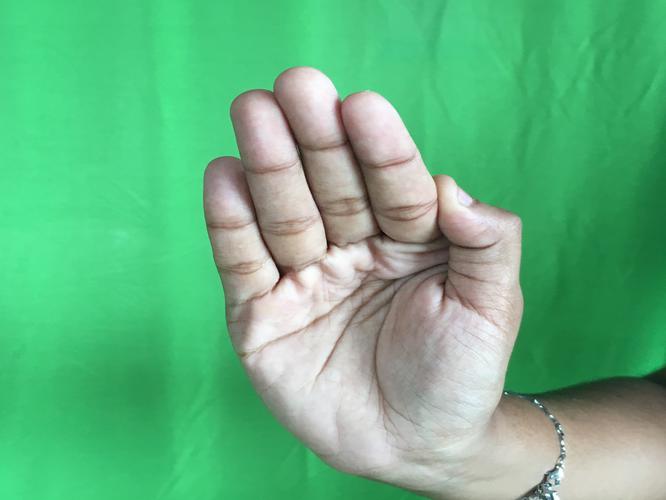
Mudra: Sarpasirsha
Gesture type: single_hand